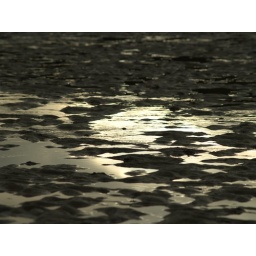
Light reflecting off the puddles in the sand on Morar beach